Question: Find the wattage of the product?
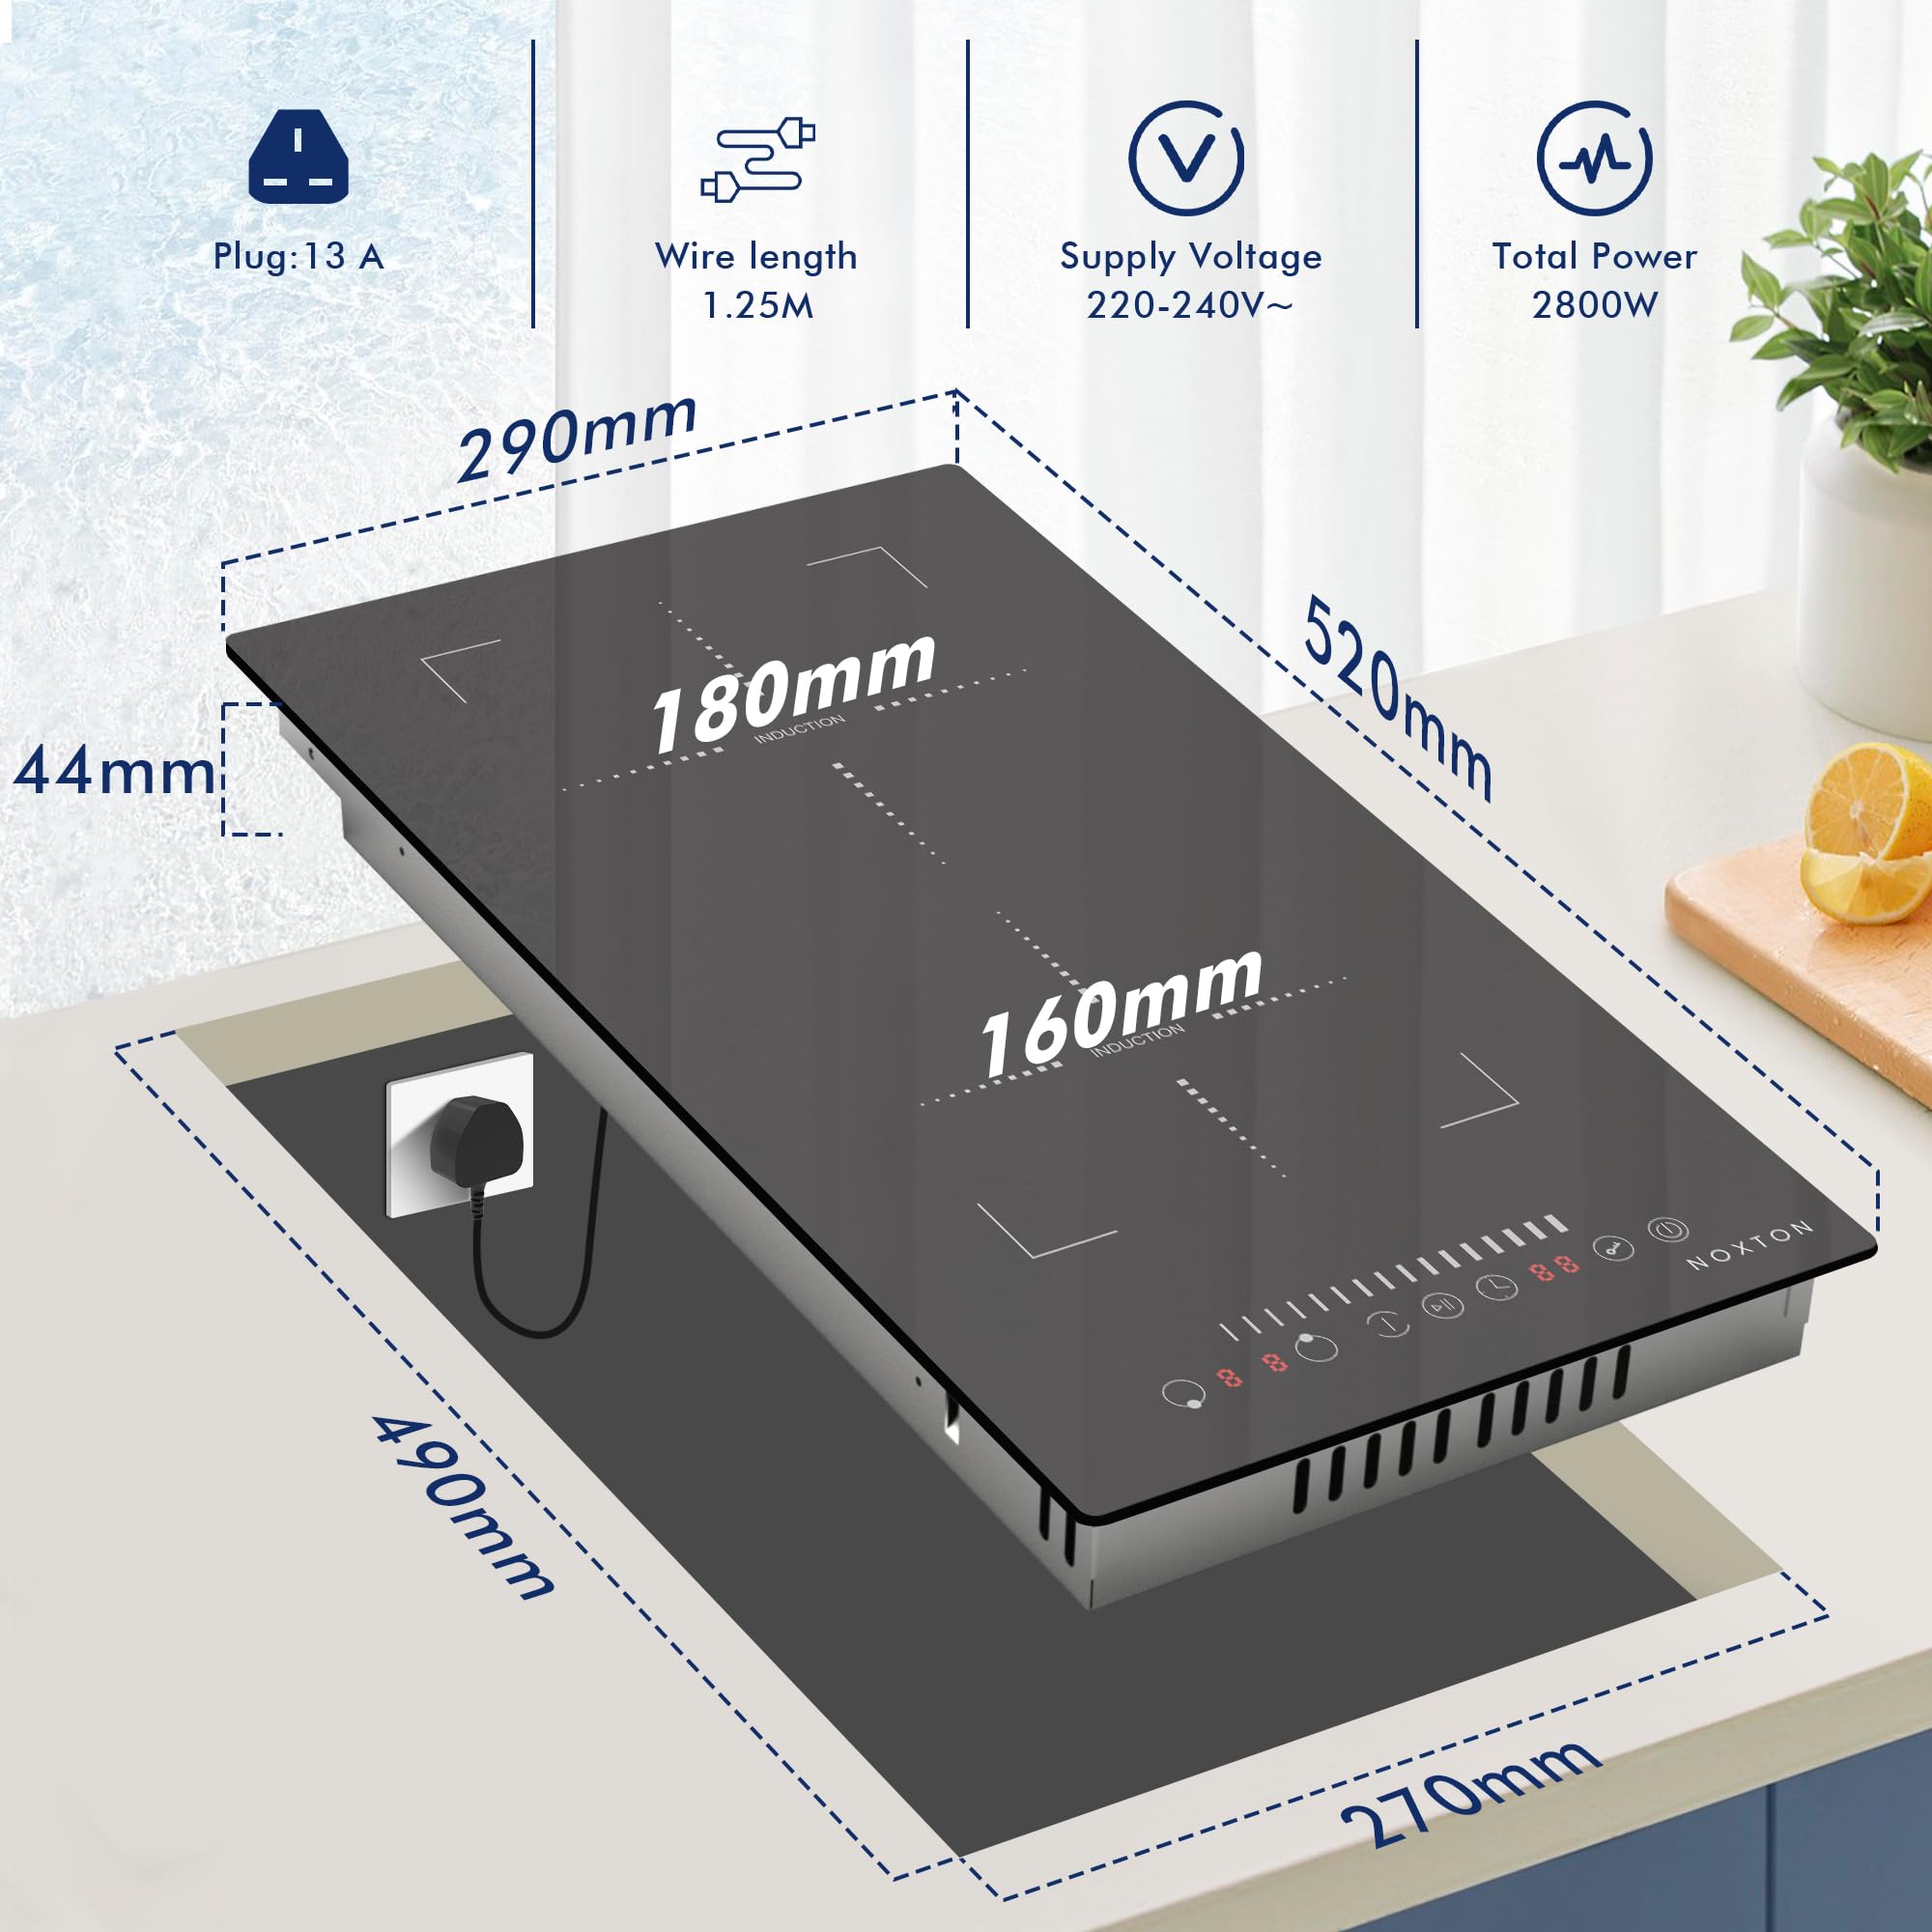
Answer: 2800.0 watt